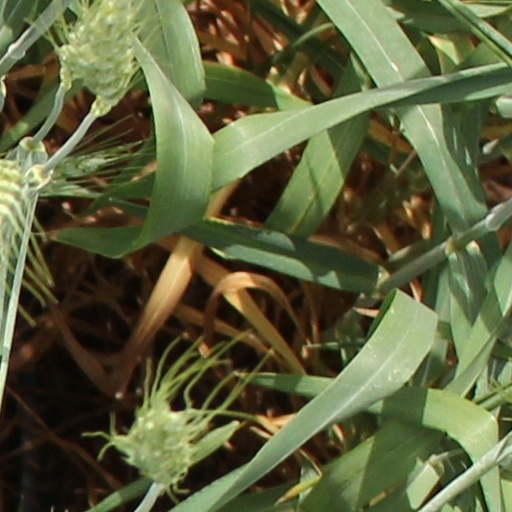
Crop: wheat